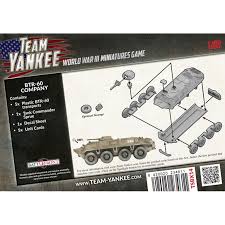
Label: BTR